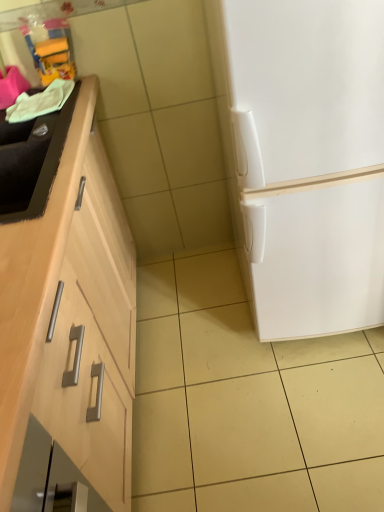
Question: Locate the sink lying behind the white matte refrigerator at right. Your answer should be formatted as a tuple, i.e. [(x, y)], where the tuple contains the x and y coordinates of a point satisfying the conditions above.
Answer: [(0.081, 0.316)]